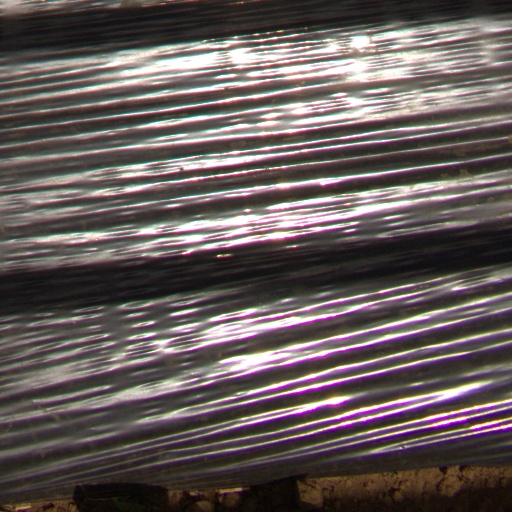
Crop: Jerusalem artichoke